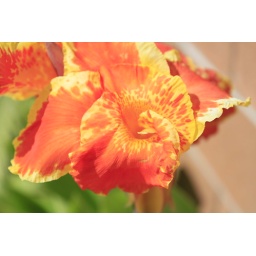
a colorful flower in our backyard